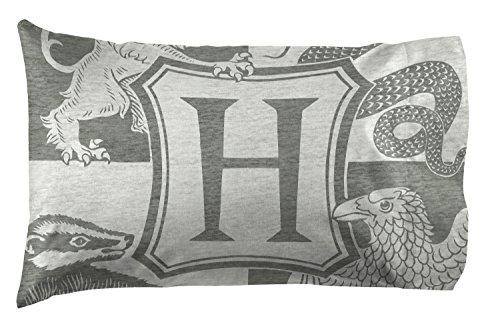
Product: Jay Franco Harry Potter Spellbound 3 Piece Twin Sheet Set
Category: Home & Kitchen | Bedding | Kids' Bedding | Sheets & Pillowcases | Sheet & Pillowcase Sets
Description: With it's vibrant colors and cozy feel, this Harry Potter twin sheet set is sure to make bedtime fun.
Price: $29.69
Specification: PackageDimensions:7x7x3.8inches|ItemWeight:1.75pounds|ShippingWeight:1.75pounds(Viewshippingratesandpolicies)|Manufacturer:JayFranco&Sons|ASIN:B076VQR527|Itemmodelnumber:JF21198CD